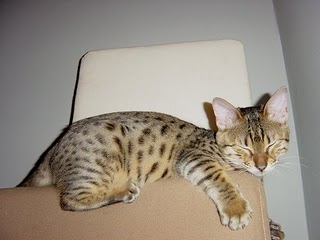
Animal: cat
Breed: bengal